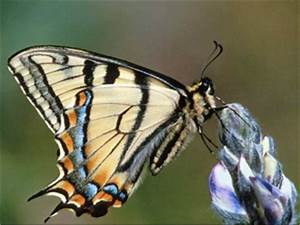
Label: farfalla